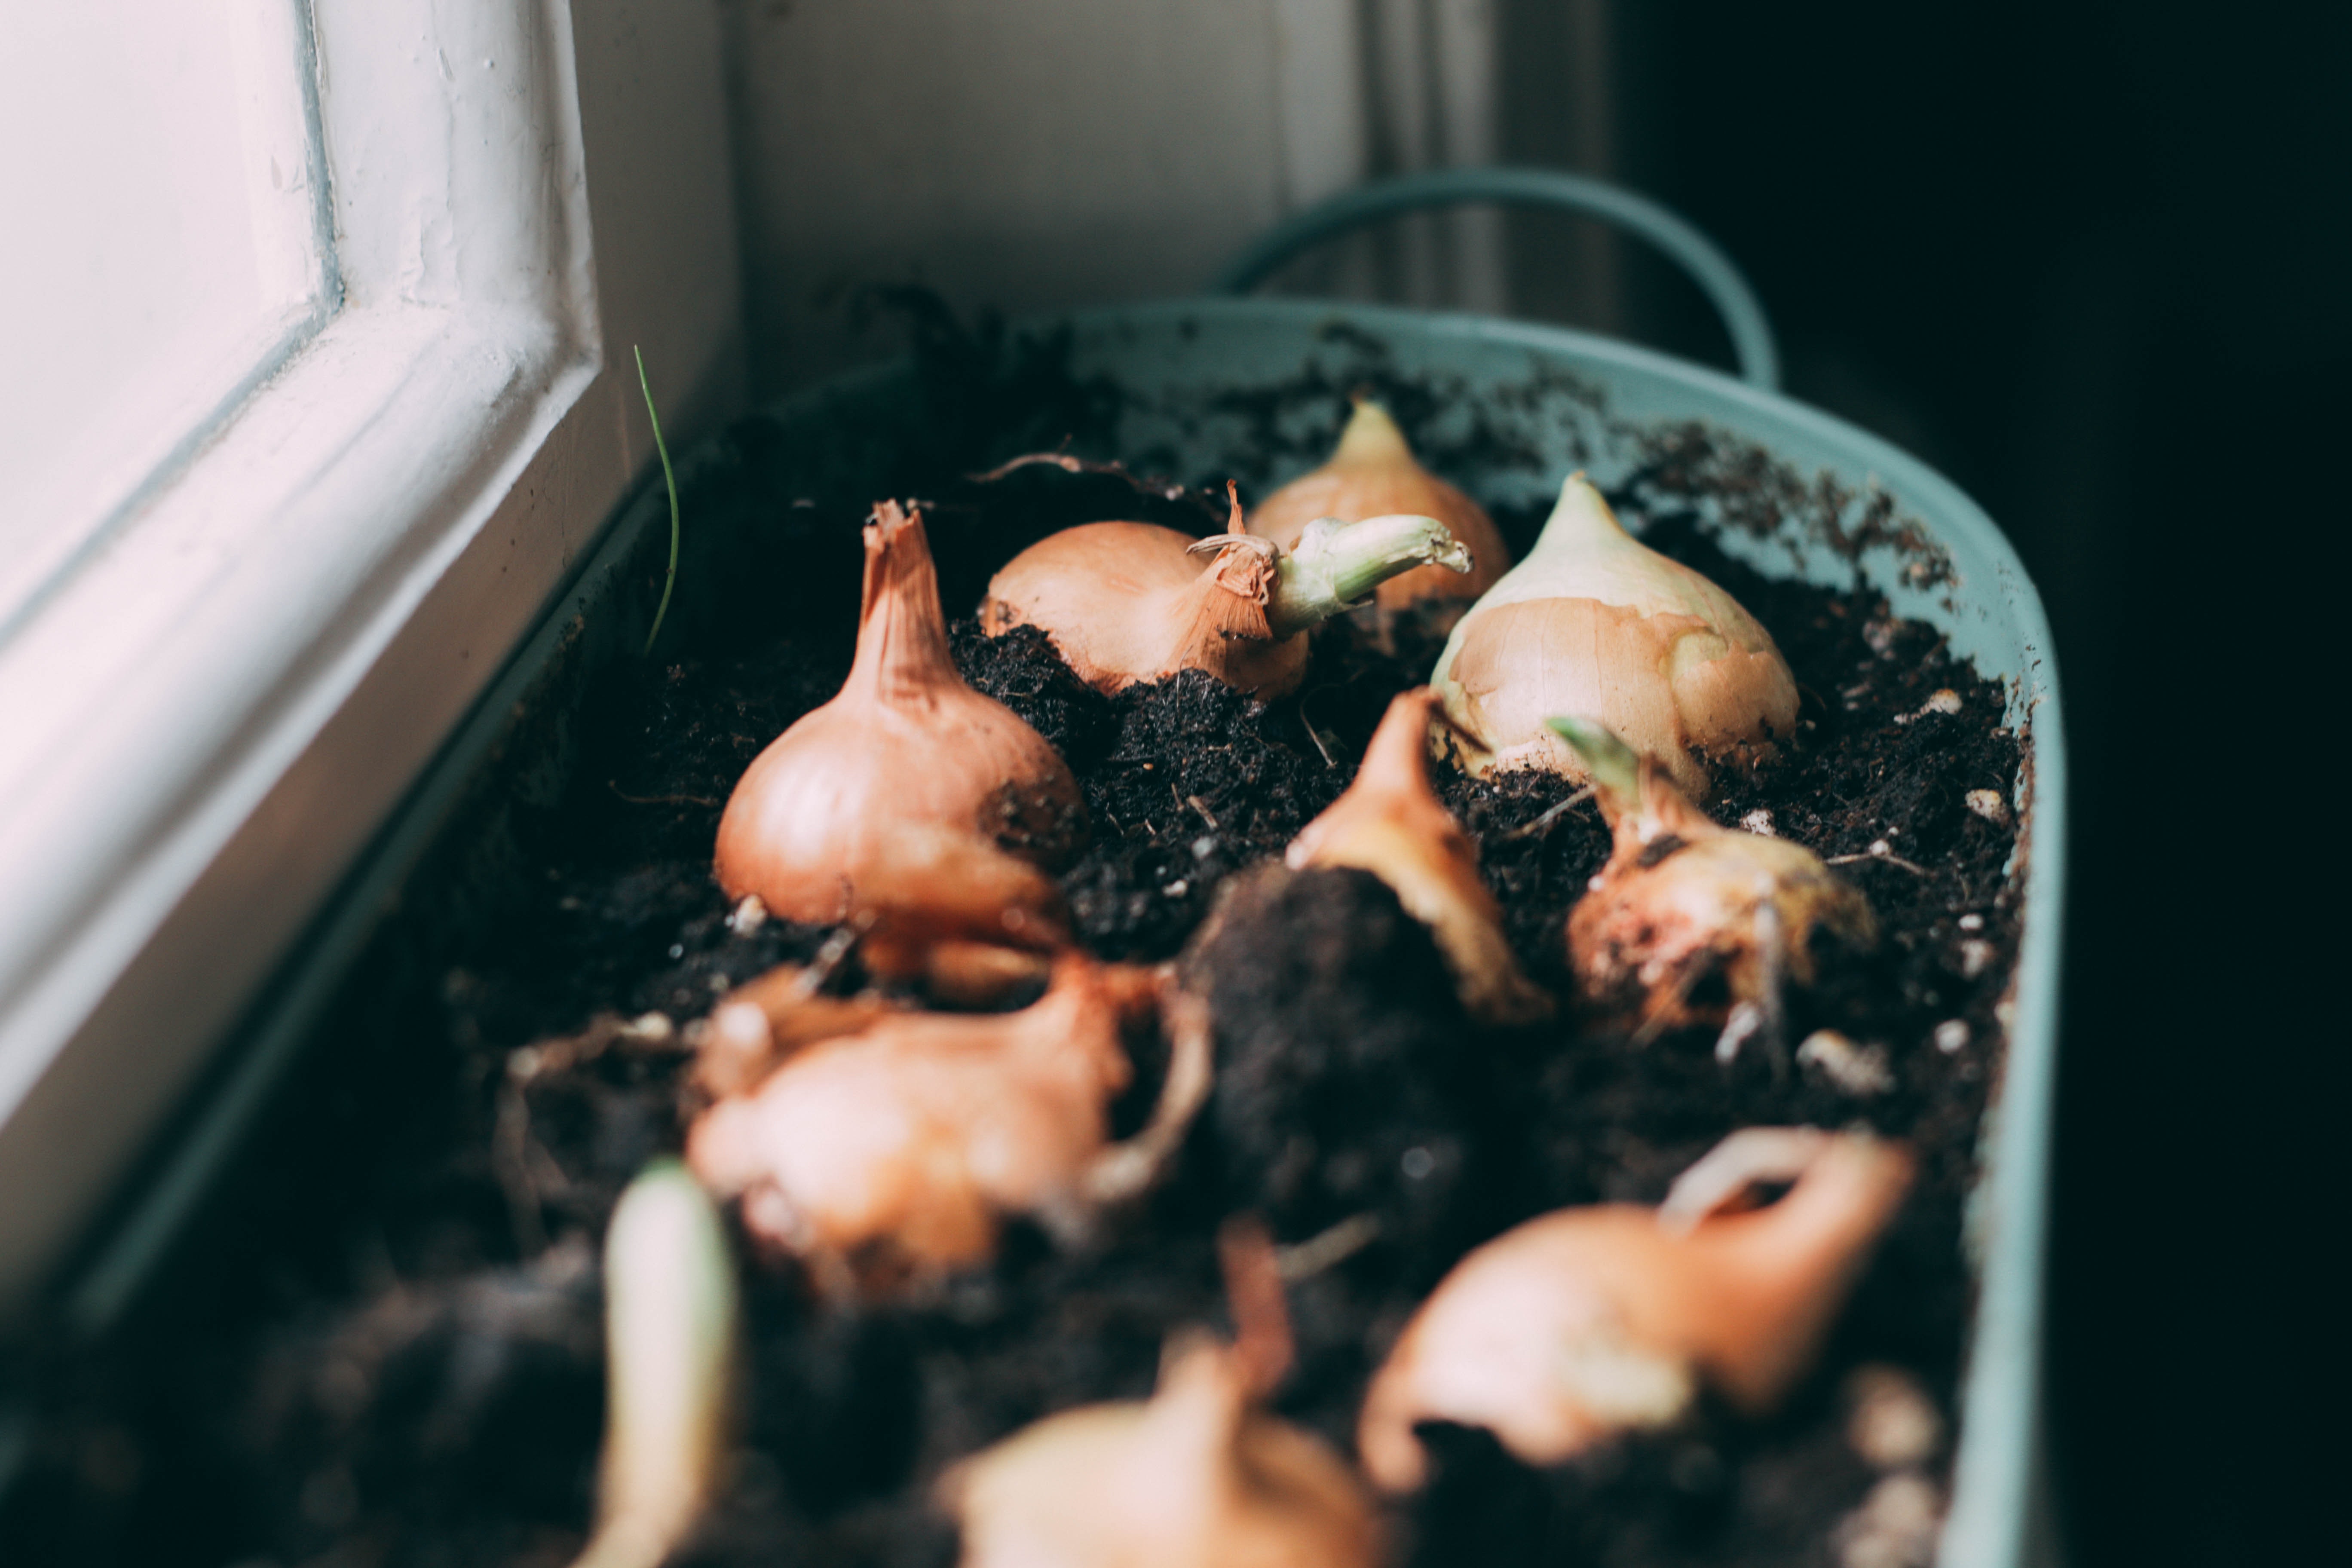
food, cuisine, dish, side dish, plant, recipe